Affair of Fielding and Bylandt

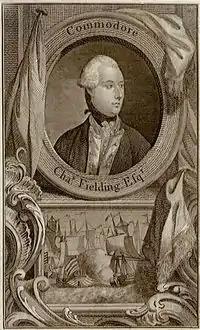
The British commander, Commodore Charles Fielding, c. 1780

The affair of Fielding and Bylandt was a brief naval engagement off the Isle of Wight on 31 December 1779 between a Royal Navy squadron, commanded by Commodore Charles Fielding, and a naval squadron of the Dutch Republic, commanded by rear-admiral Lodewijk van Bylandt, escorting a Dutch convoy. The Dutch and British were not yet at war, but the British wished to inspect the Dutch merchantmen for what they considered contraband destined for France, then engaged in the American War of Independence.